I Want to Eat Your Pancreas (film)

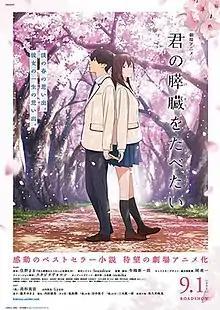
Theatrical release poster

is a 2018 Japanese animated coming-of-age drama film based on the light novel of the same name by Yoru Sumino. Produced by Studio VOLN and distributed by Aniplex, the film is written and directed by Shinichiro Ushijima and stars Mahiro Takasugi, Lynn, Yukiyo Fujii, Yuma Uchida, Jun Fukushima, Atsuko Tanaka, Shin-ichiro Miki, and Emi Wakui. In the film, a male high school student befriends his classmate Sakura Yamauchi, who is revealed to have a terminal illness in her pancreas.